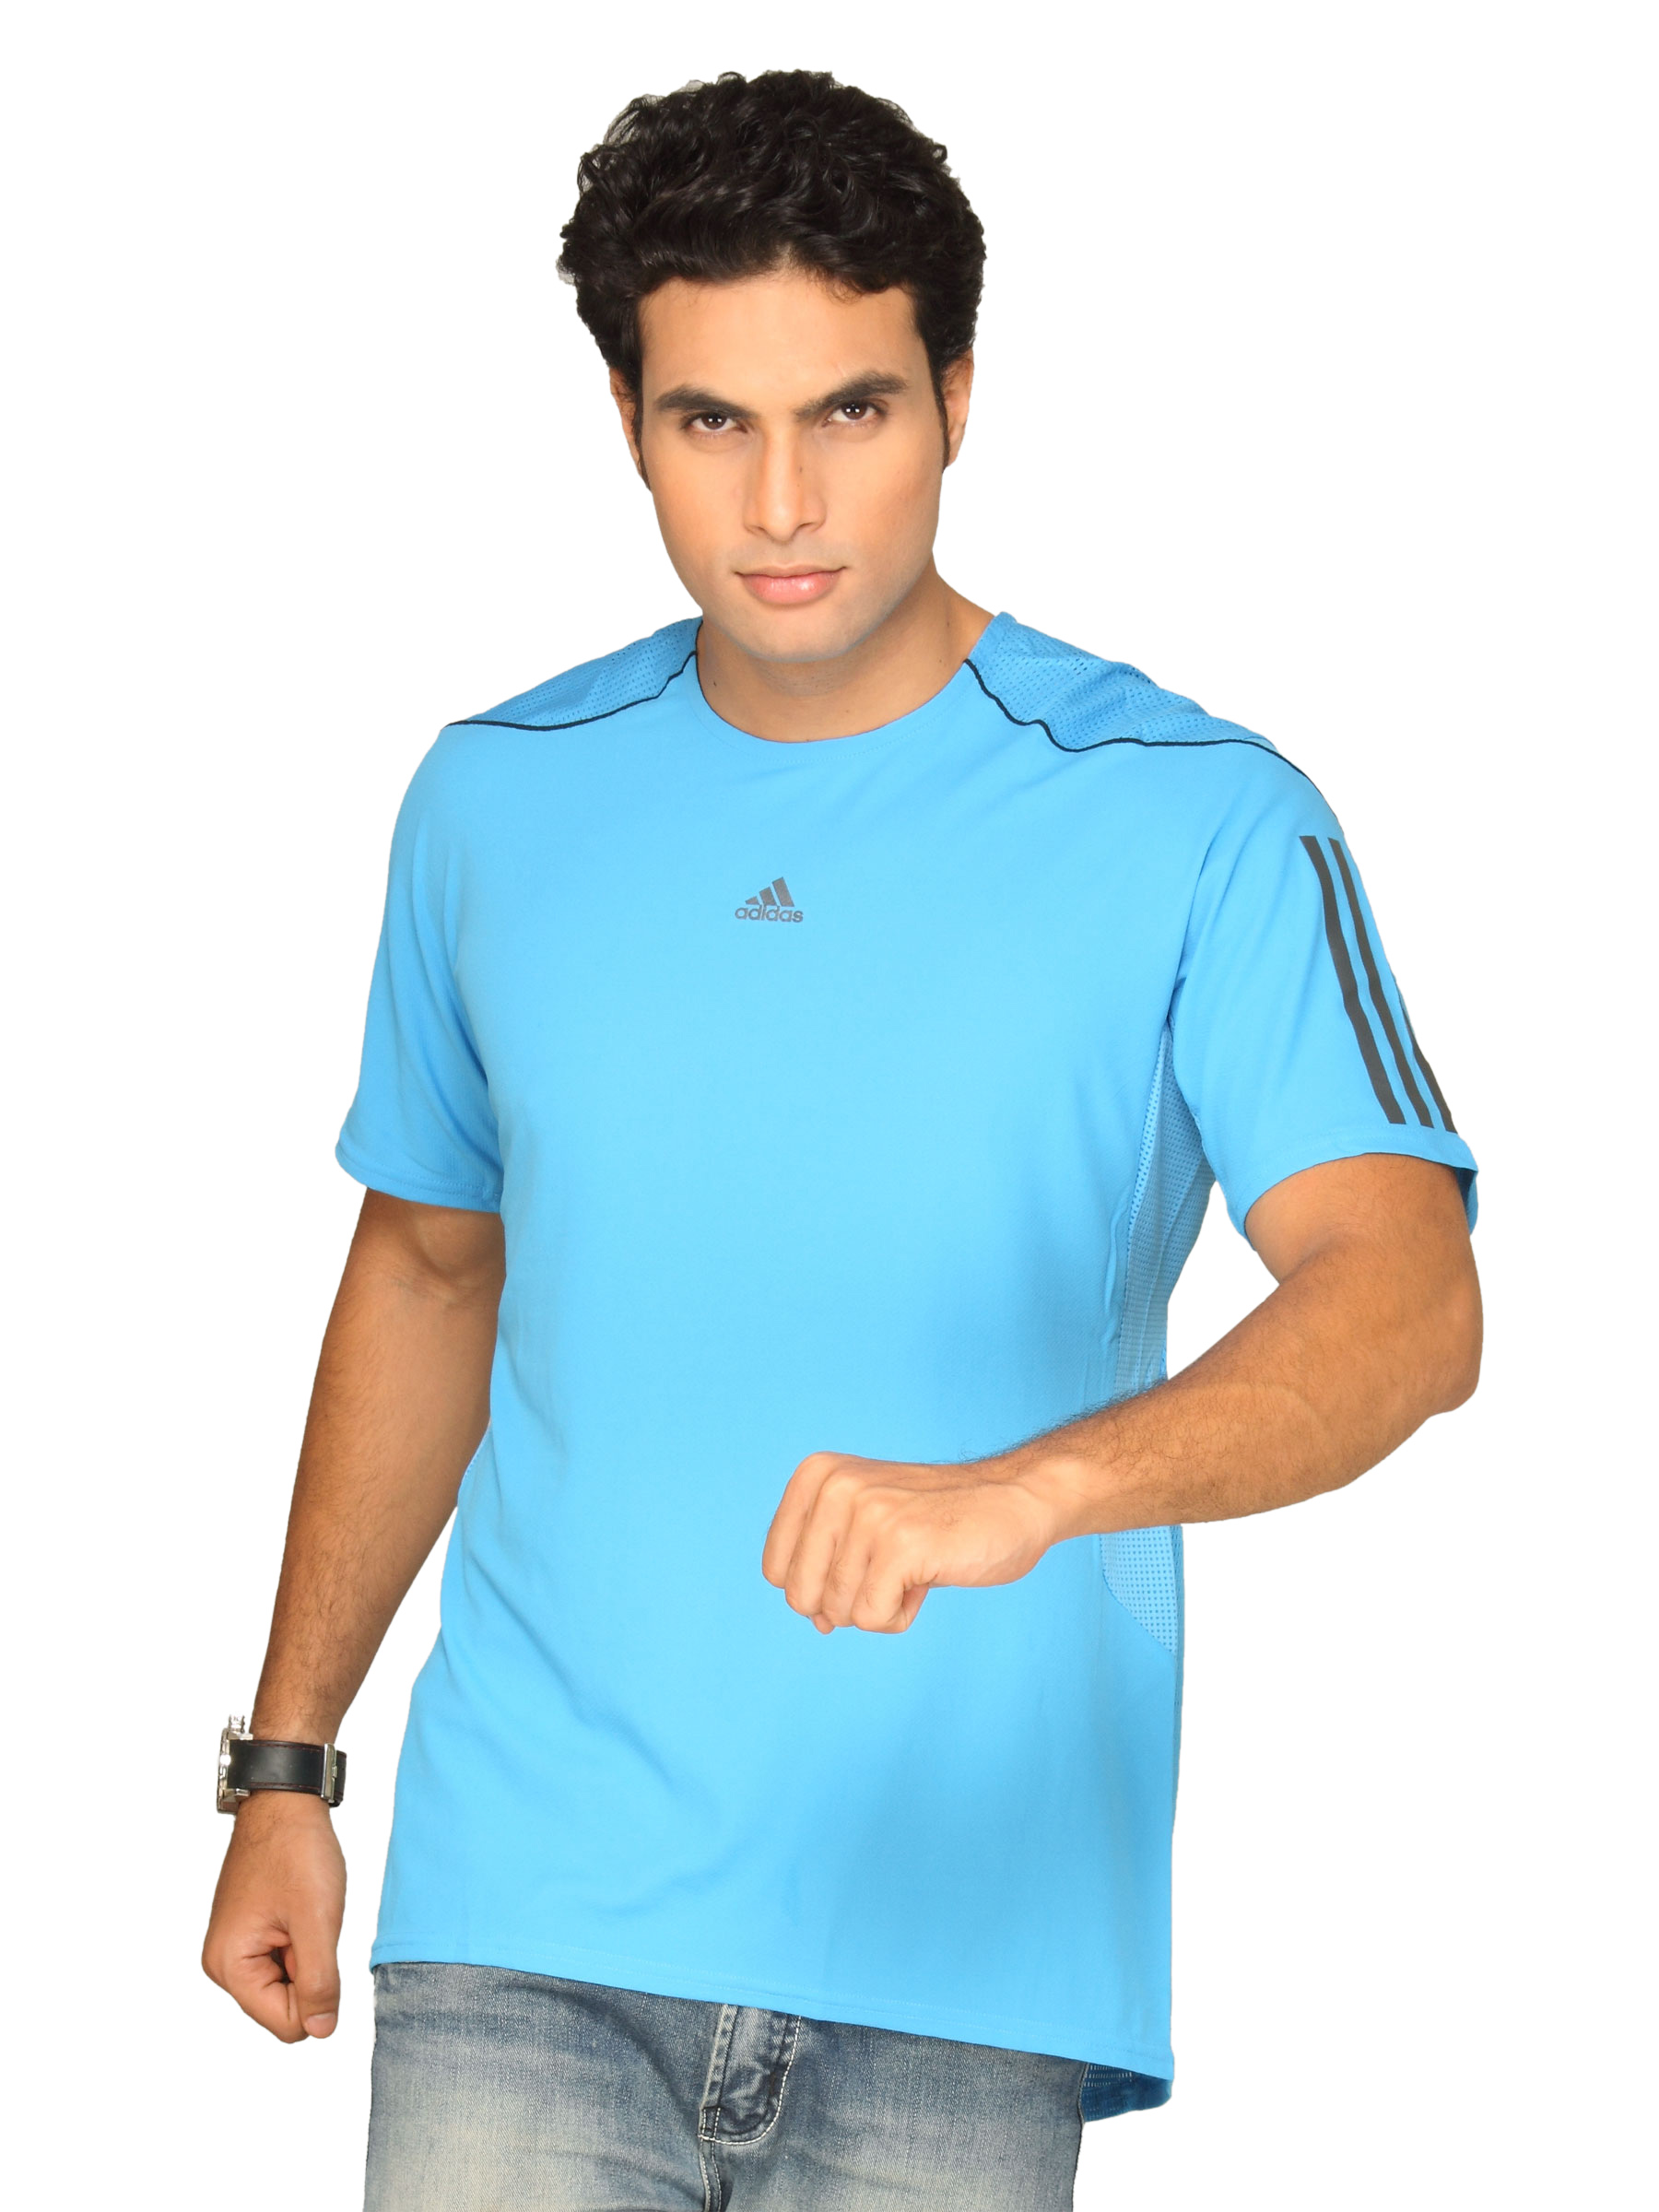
ADIDAS Men Blue T-shirt
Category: Apparel / Topwear / Tshirts
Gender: Men
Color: Blue
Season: Summer 2011
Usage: Casual